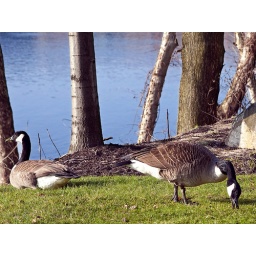
Shot these while walking along the trail behind Ben Roethlisberger's old house here in Pittsburgh.